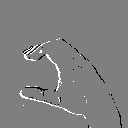
ASL letter: c